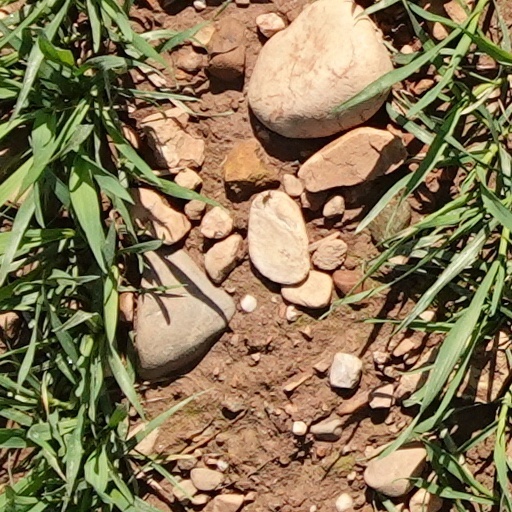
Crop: wheat